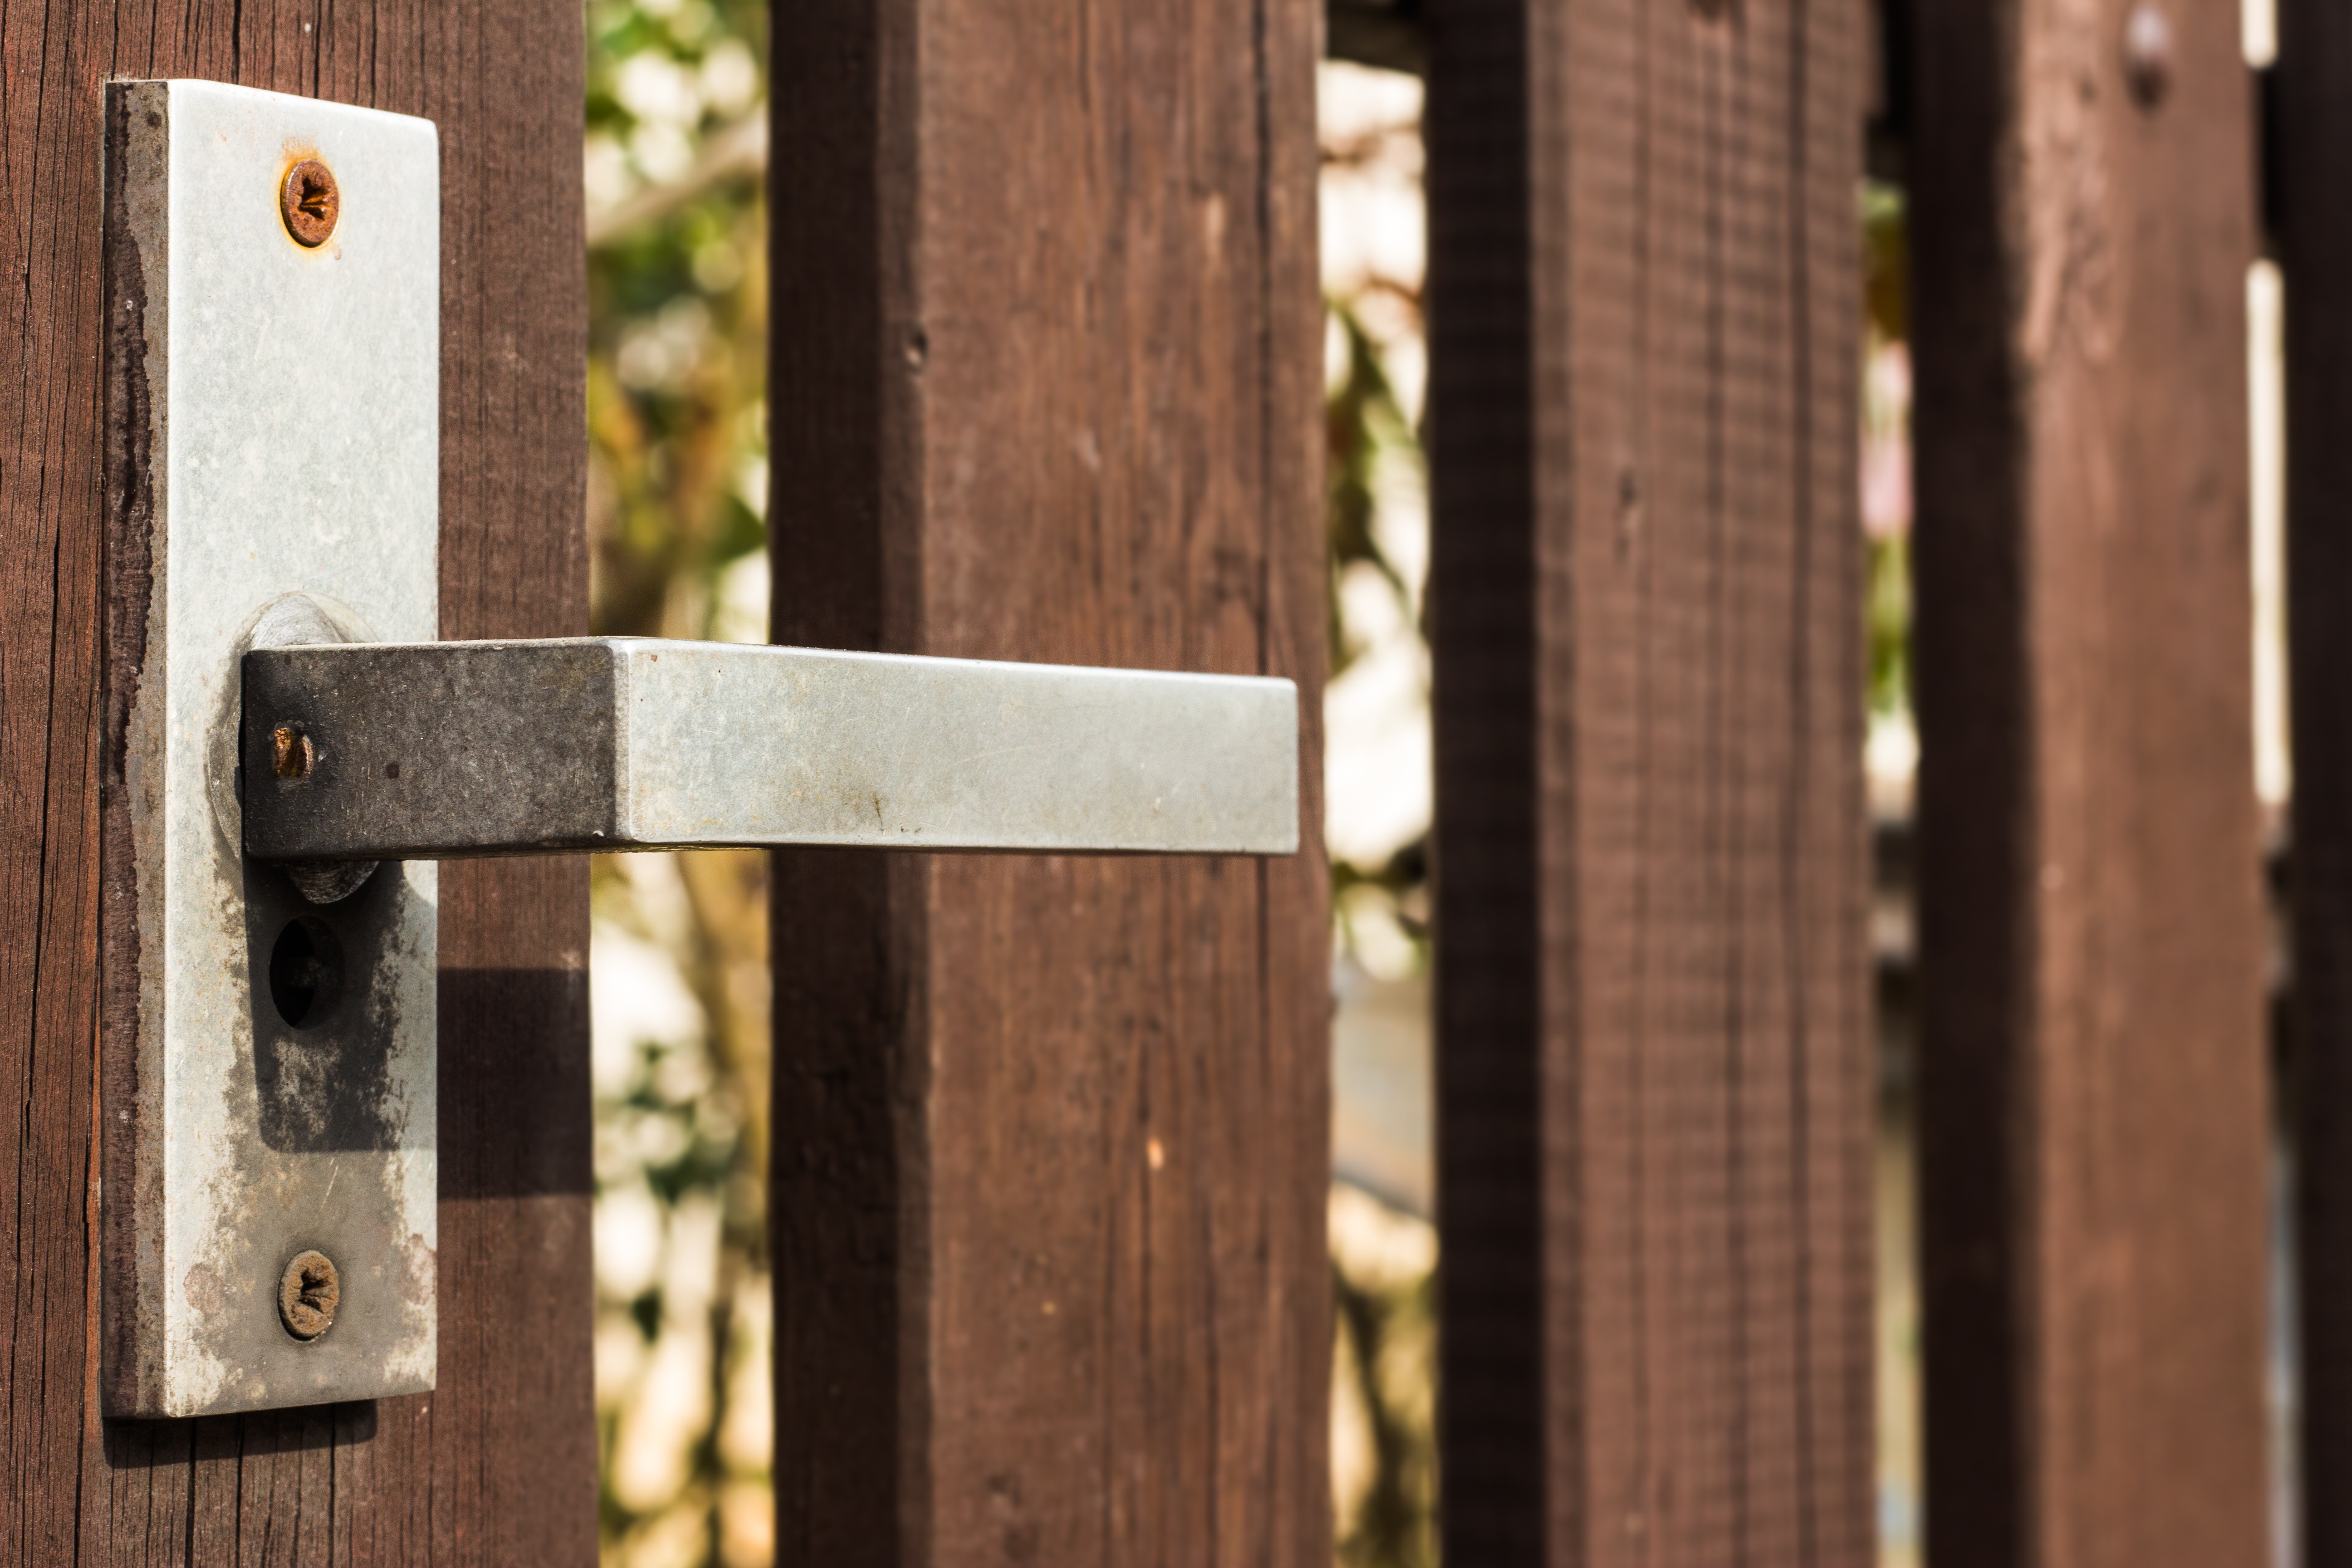
path, open, structure, board, wood, street, number, city, travel, steel, distance, macro, natural, key, metal, castle, gate, close, material, handle, ecology, keychain, close up, boards, wooden, iron, detail, irons, hobby, closing, long way, the safety of the, zam t, house keys, door keys, security key, battens, raw material